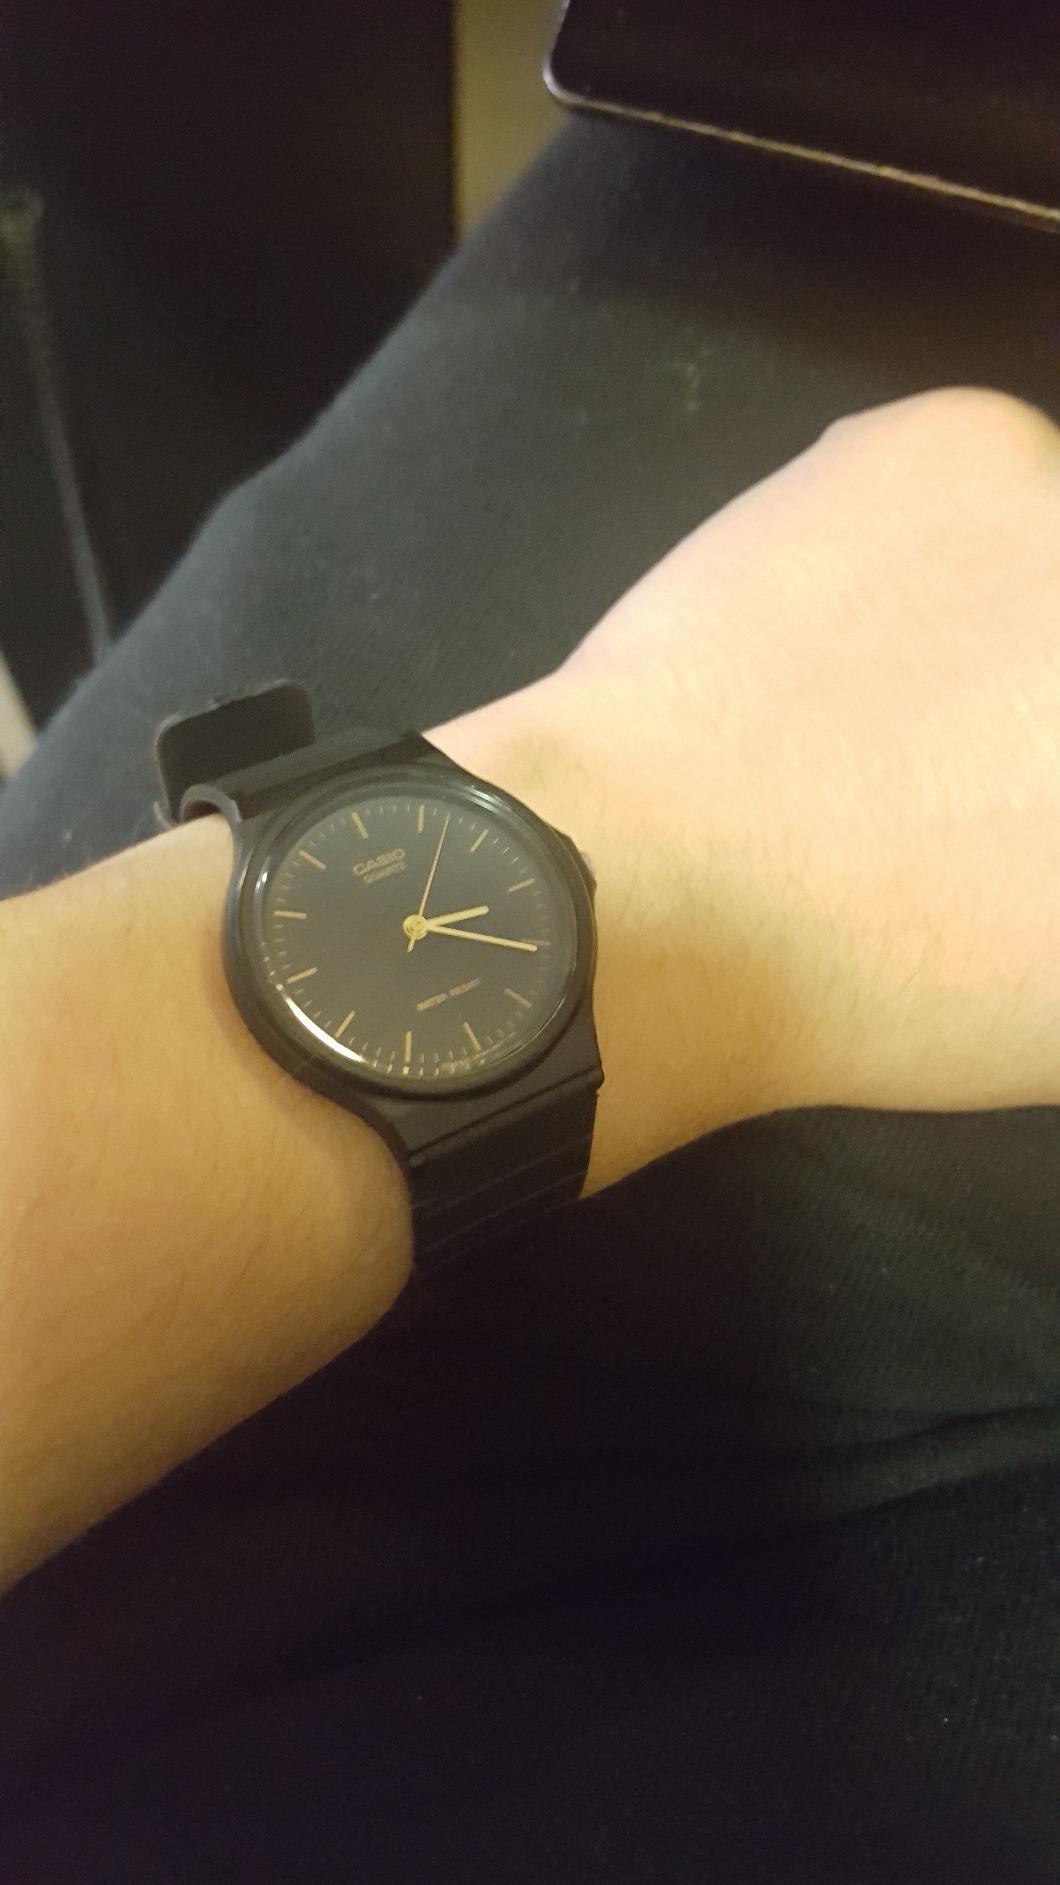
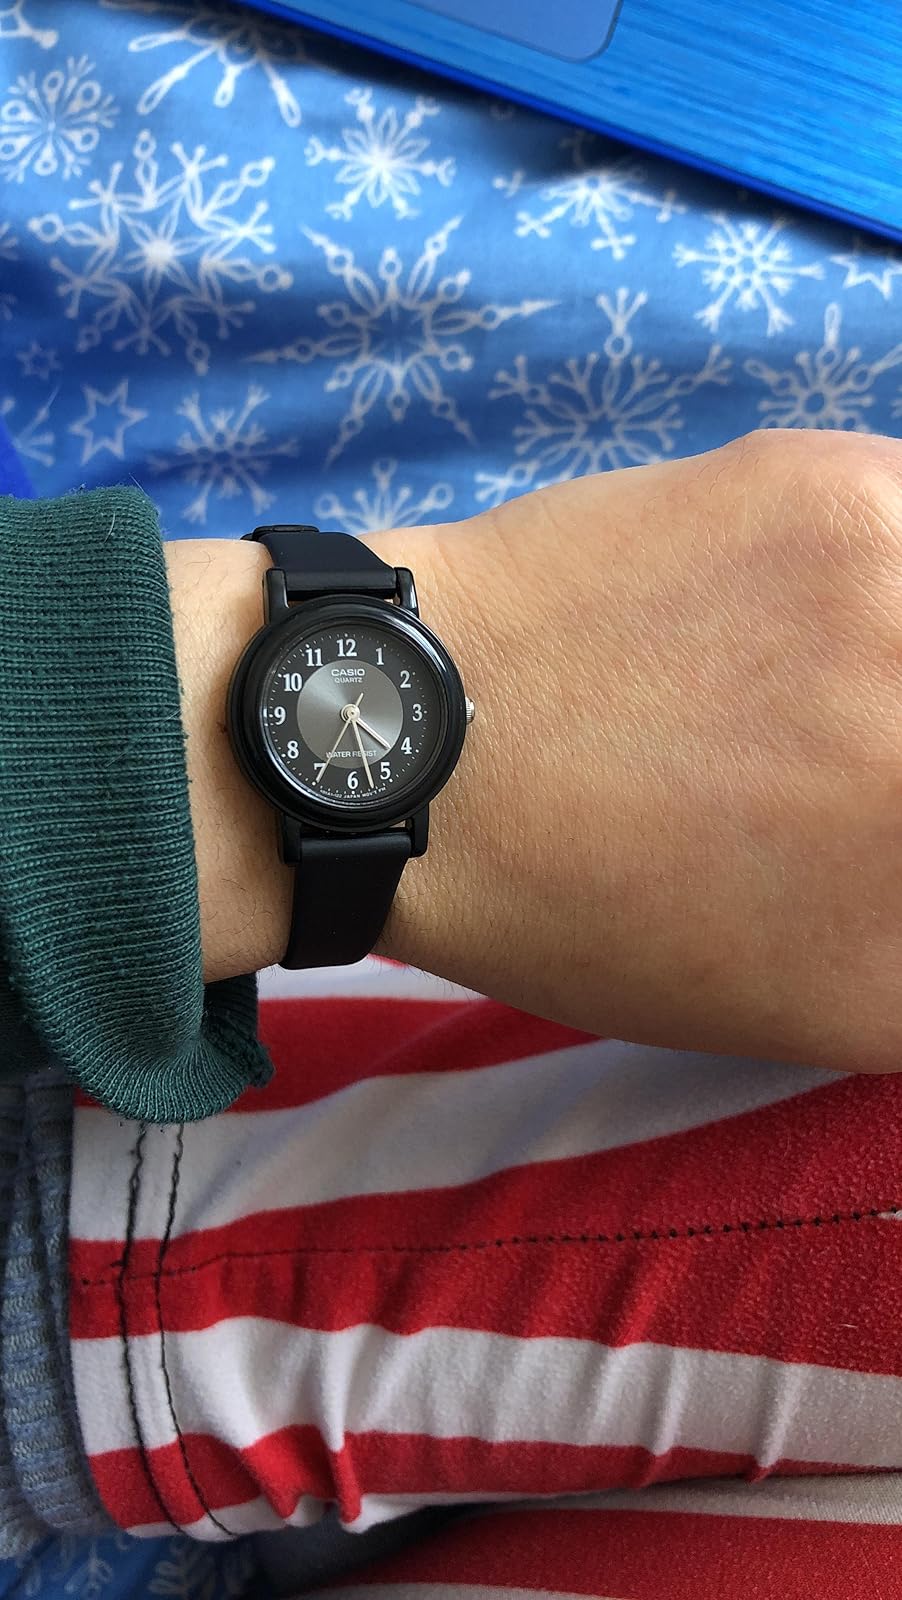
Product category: accessories_watch
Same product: no